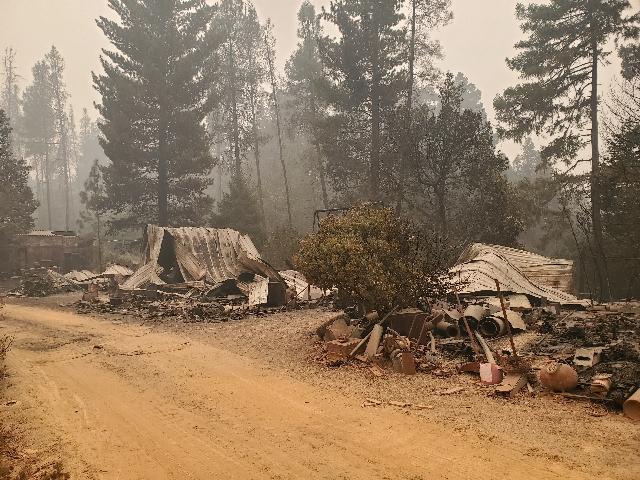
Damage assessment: destroyed